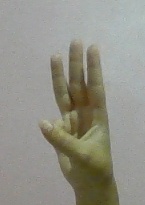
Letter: thaa